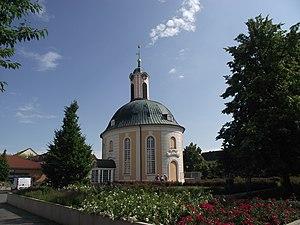
Schwedt-sur-Oder est une ville de la région de l'arrondissement d'Uckermark, au nord-est du land Brandebourg. Sa superficie est de 200 km², ce qui en fait l'une des villes les plus étendues d'Allemagne.